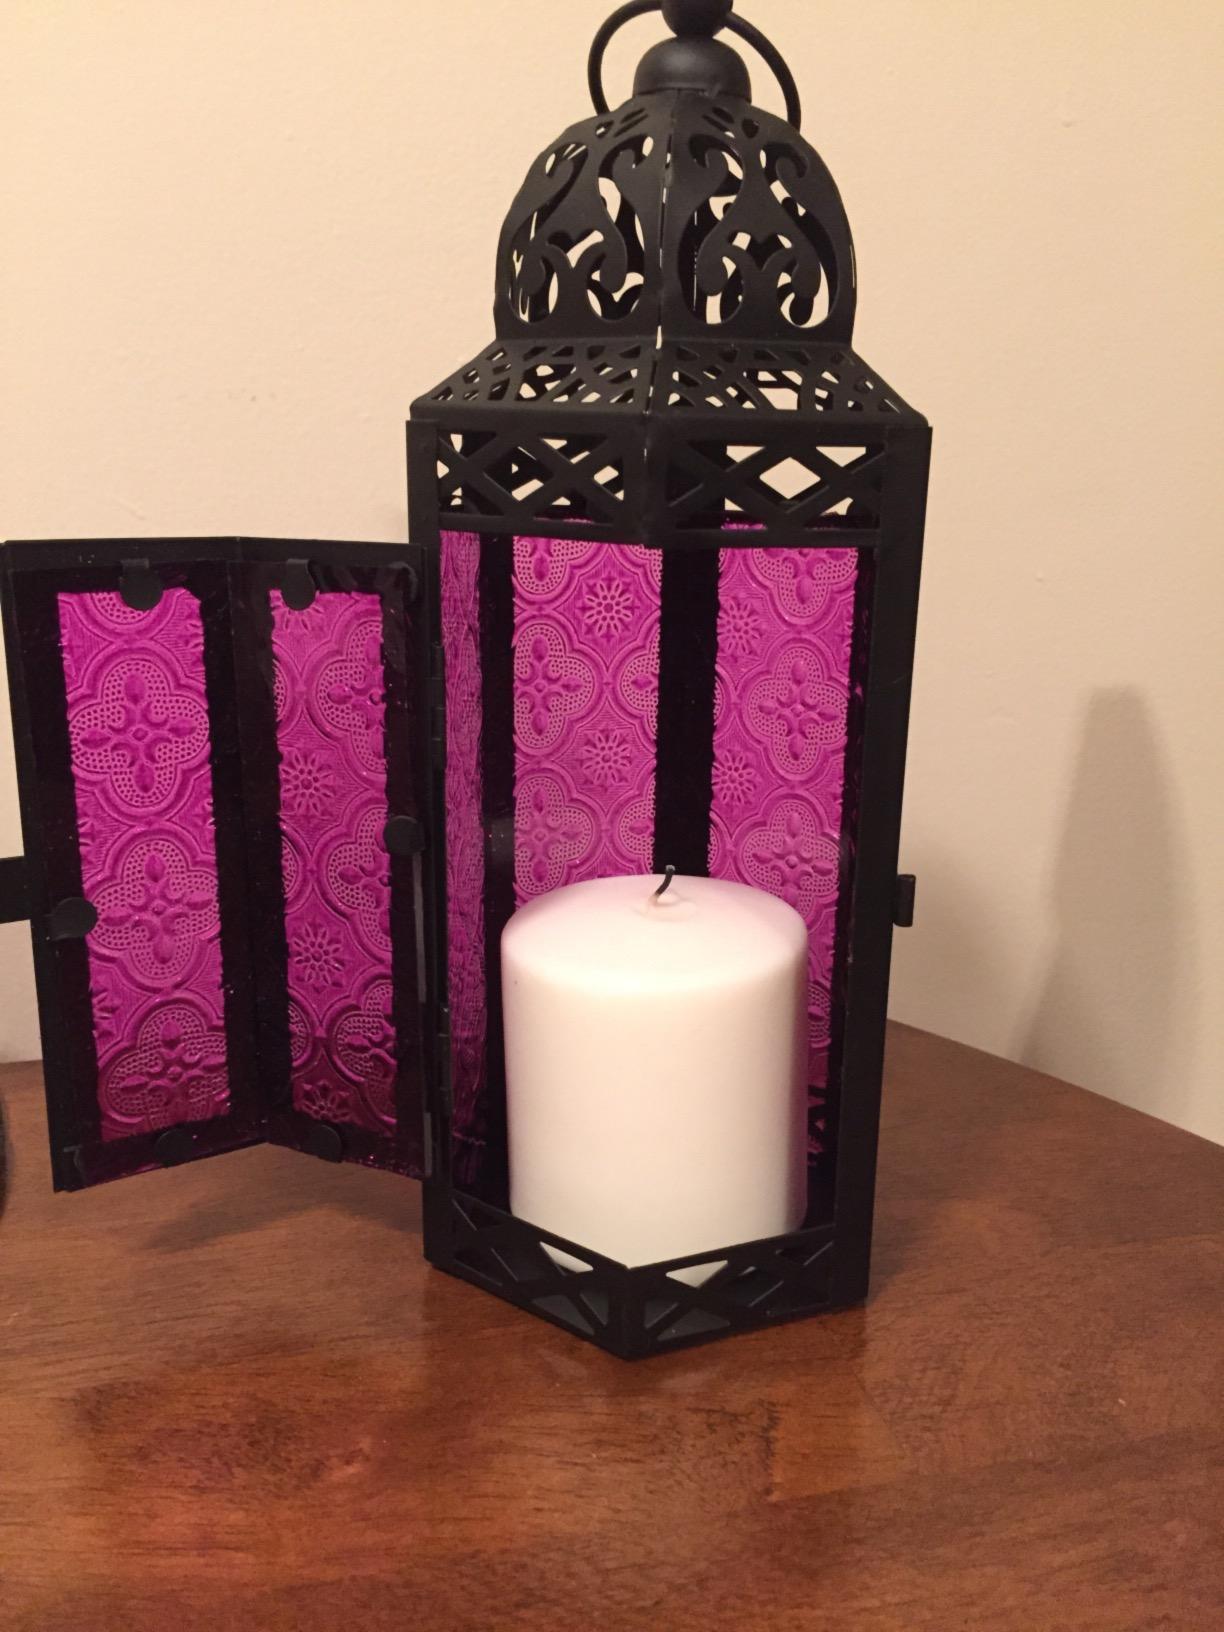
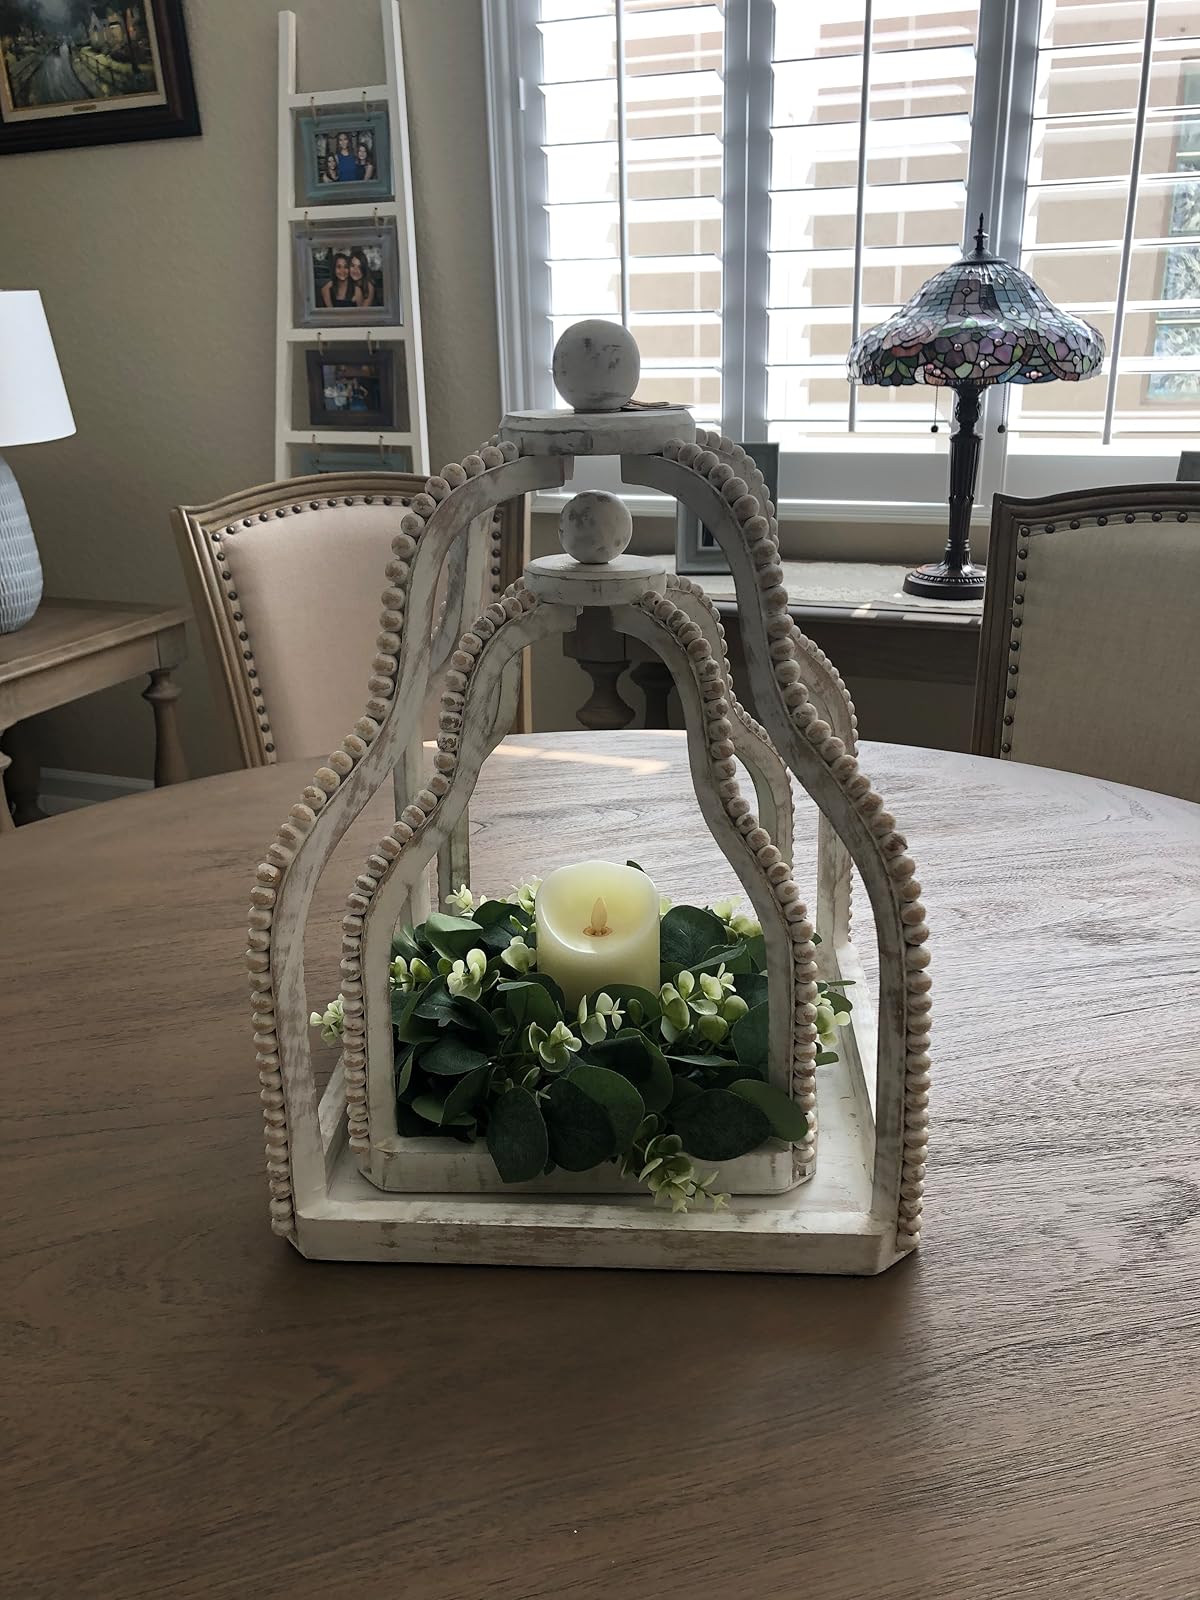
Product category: lantern
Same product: no